Seymour High School (Indiana)

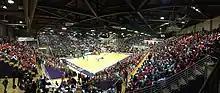
Lloyd E. Scott Gymnasium, the nation's second largest high school gym

In 1988, the library and business classrooms above the library were renovated and enlarged, and an additional computer lab was constructed for the business department. In 1992, the guidance and administrative offices were renovated and enlarged. In 1997 a two-year, $18 million renovation and building expansion project that included the construction of a new auxiliary gym, a new science wing, a hallway linkage between the original building and the 1968 building, and extensive remodeling of all classrooms, the cafeteria, and the Earl D. Prout was completed. In the spring of 2000 ground was broken on a major renovation of the stadium including the remodeling of locker rooms and the construction of a new weight and training room.